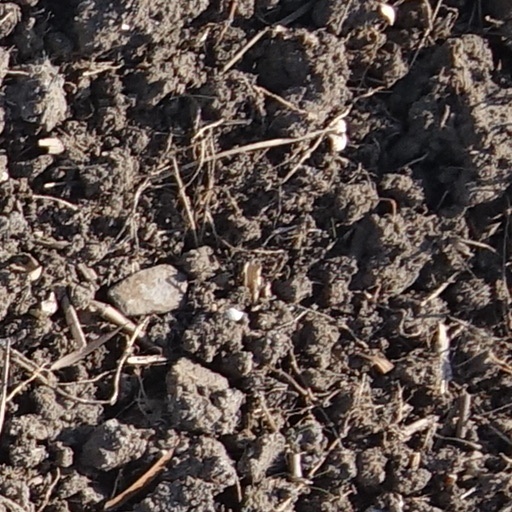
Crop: wheat